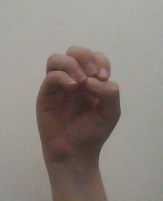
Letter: ha